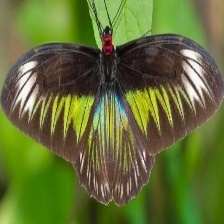
Species: BROOKES BIRDWING